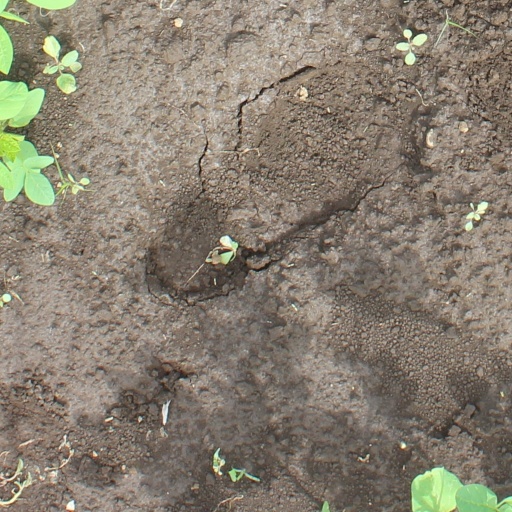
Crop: soybean